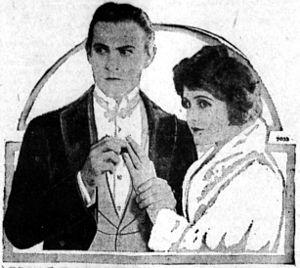
On the Quiet est un film muet américain réalisé par Chester Withey et sorti en 1918.
Sara Lois Meredith Neely, née le 3 décembre 1890 à Pittsburgh et morte le 15 janvier 1967 à New York, est une actrice américaine, parfois créditée Loïs Mérédith.